Johannes Friedrich (bishop)

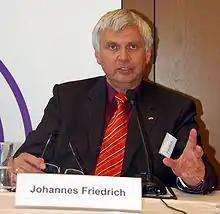
Johannes Friedrich

Johannes Friedrich (born 20 June 1948 in Bielefeld-Gadderbaum) is a German Lutheran theologian and was a German Lutheran bishop.